Ustronie Morskie railway station

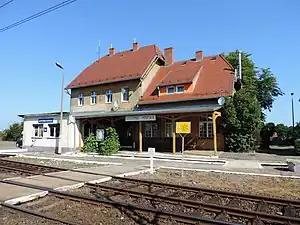
Ustronie Morskie railway station

Ustronie Morskie is a PKP railway station in Ustronie Morskie (West Pomeranian Voivodeship), Poland.